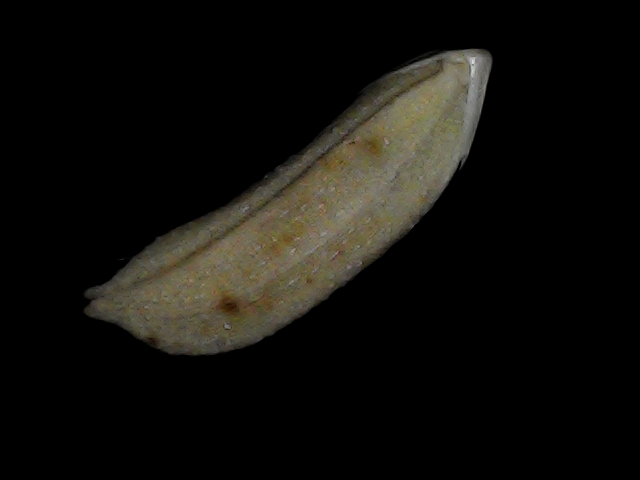
Rice variety: Bd87